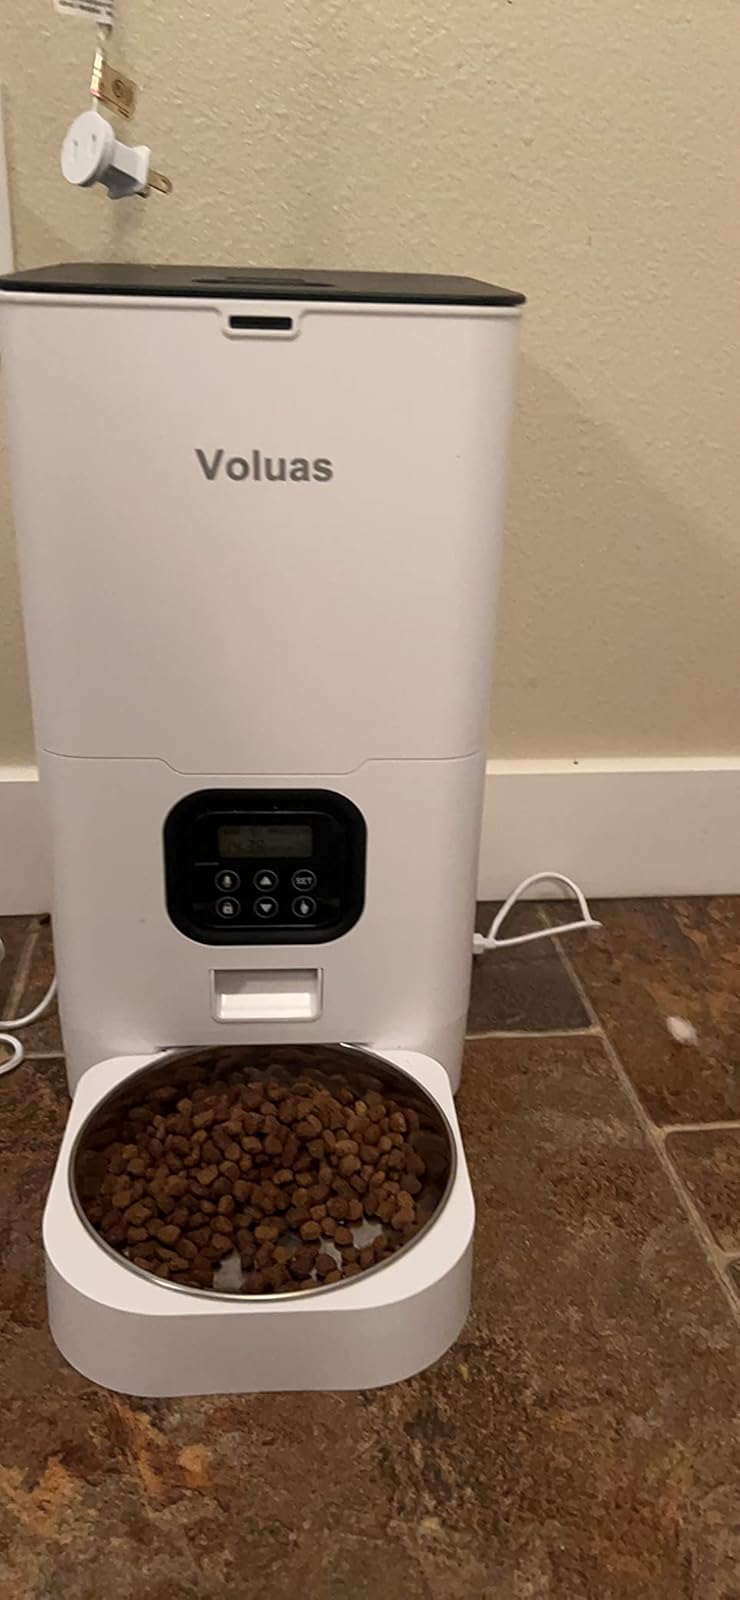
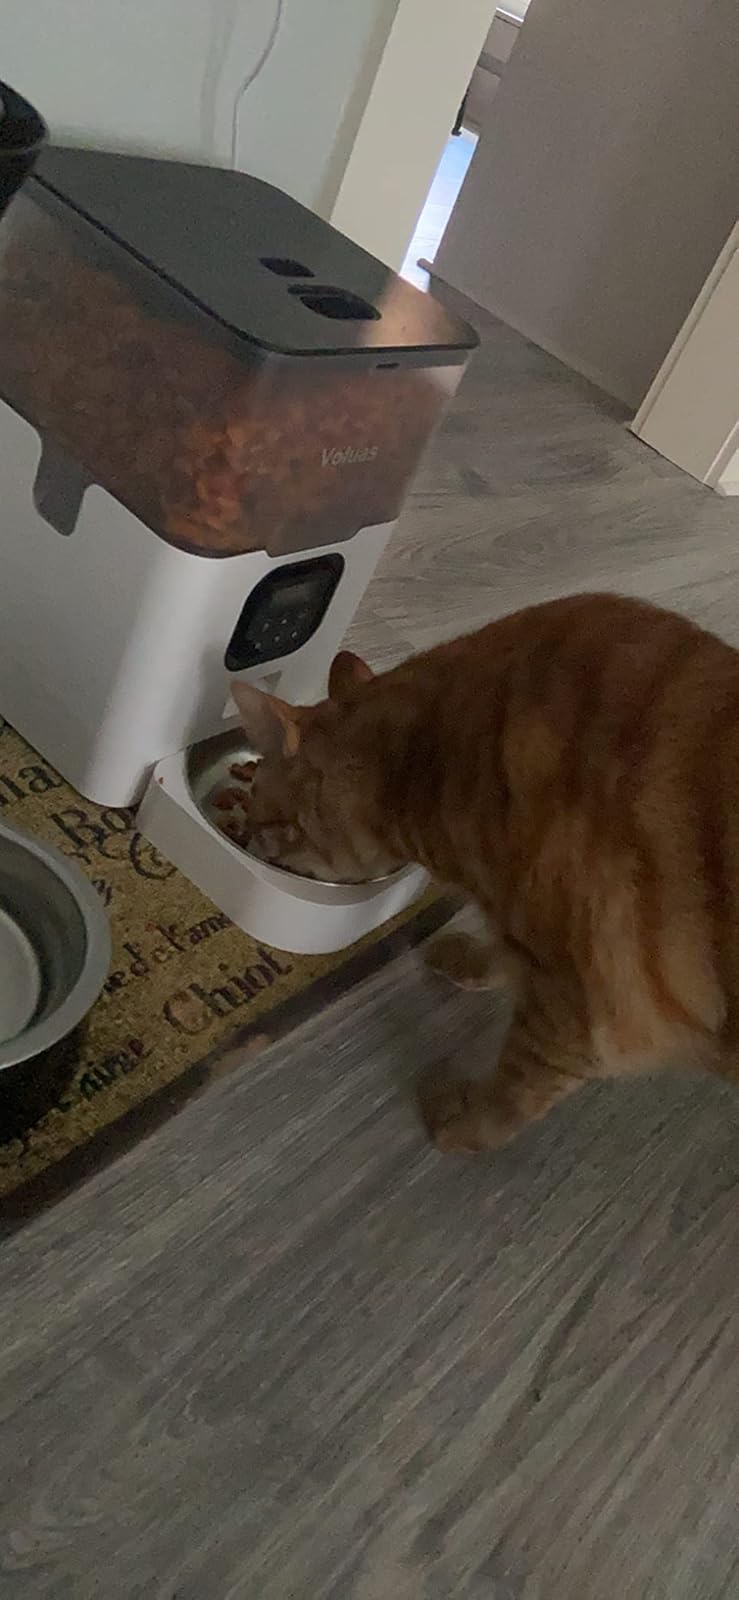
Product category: items_feeder
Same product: no